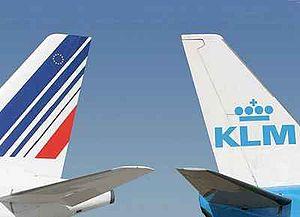
Air France est la compagnie aérienne nationale française, fondée le 7 octobre 1933. Ses activités principales sont le transport de passagers, de fret ainsi que la maintenance et l'entretien des avions.
Le groupe Air France-KLM est une alliance franco-néerlandaise regroupant deux compagnies aériennes principales, Air France et KLM, ainsi que six compagnies aériennes filiales. Le groupe est organisé autour d'une société holding dont l'État français est actionnaire à hauteur de 14,3 % et l'État néerlandais à hauteur de 14 %.